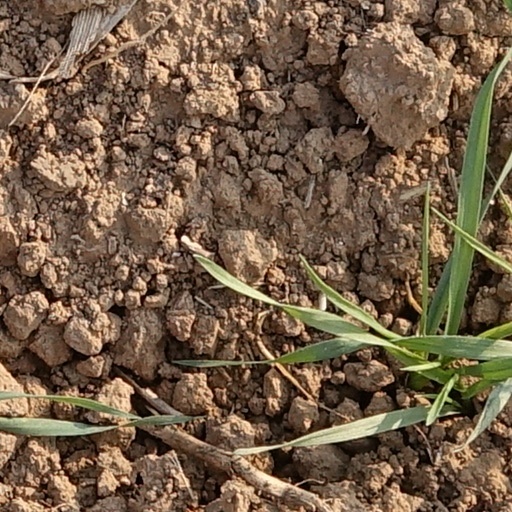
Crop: wheat